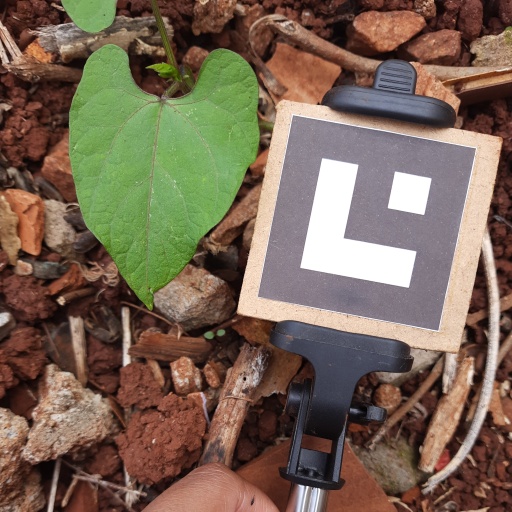
Observations: wavy surface, no eating holes, under shade